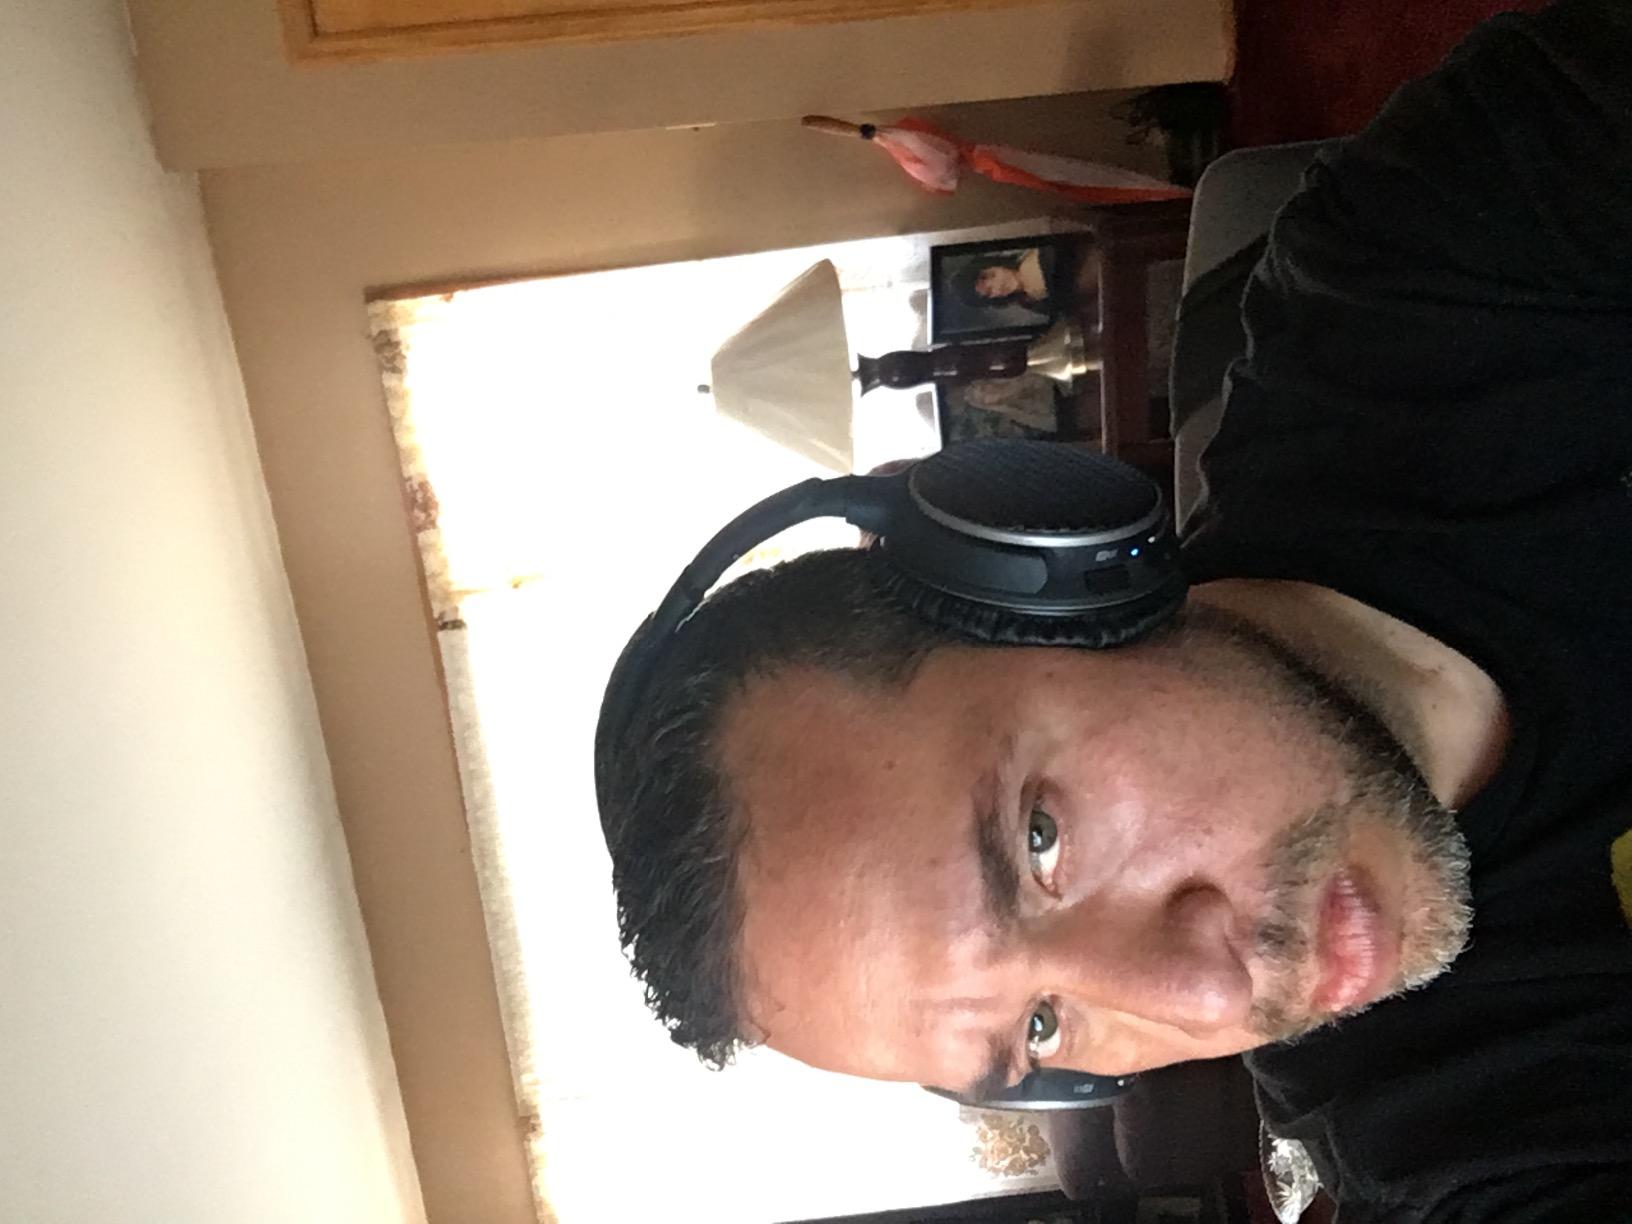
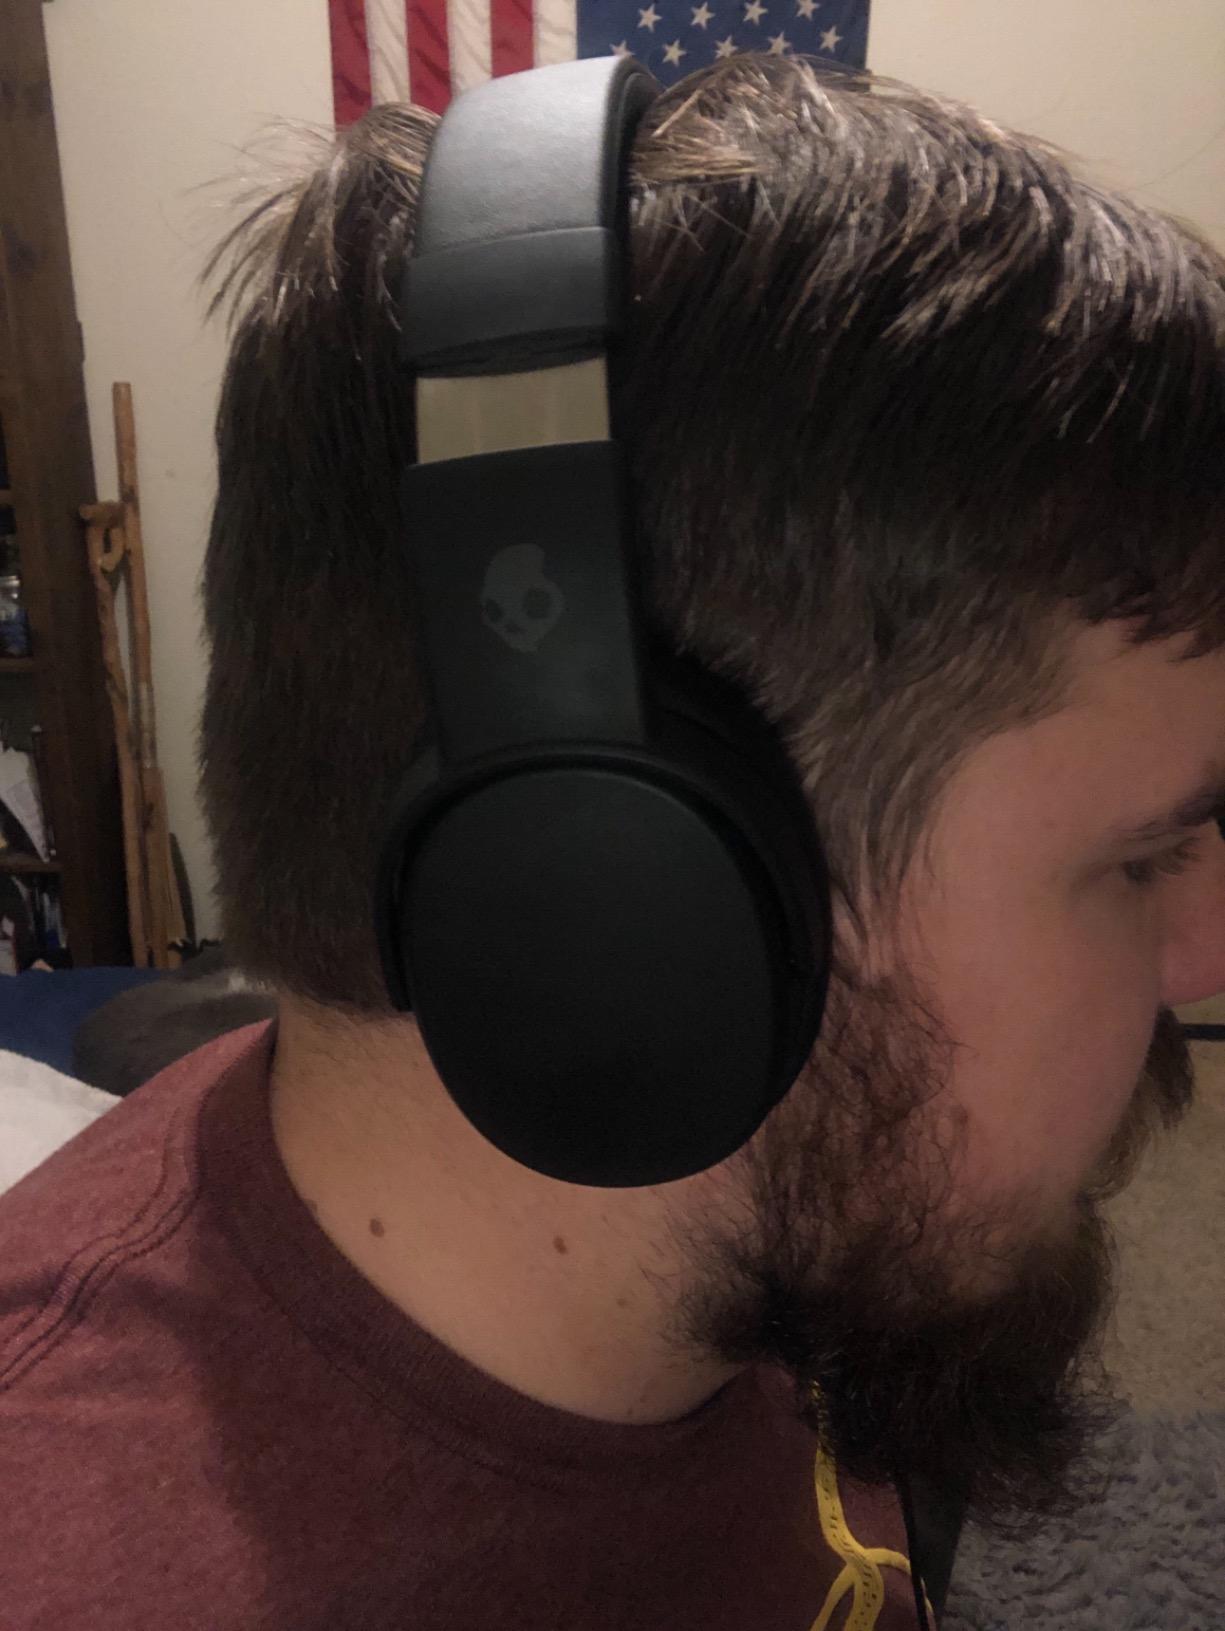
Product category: headphones
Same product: no